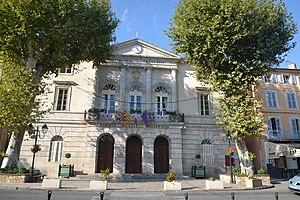
mairie de Lorgues
Lorgues est une commune française située dans le département du Var, en région Provence-Alpes-Côte d'Azur.